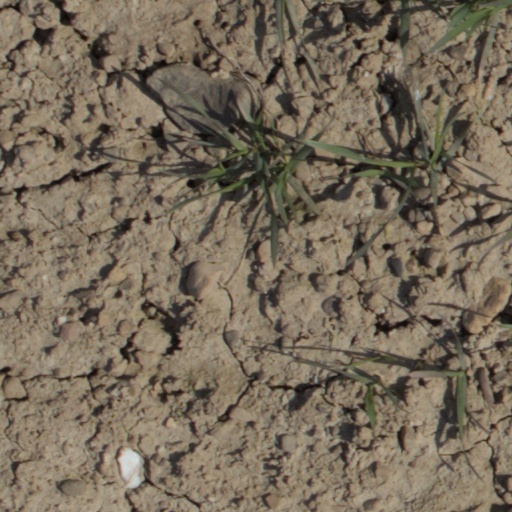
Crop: wheat